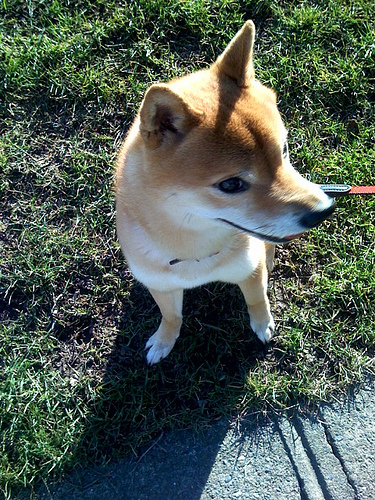
Animal: dog
Breed: shiba inu